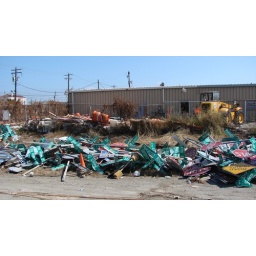
A large collection of street signs that were knocked down by the storm.